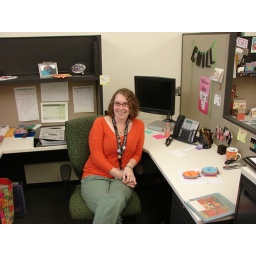
good of Lora V sitting at her desk at work at the Library in Orland Park